Golden Chicken

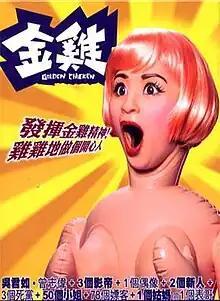
DVD cover art

Golden Chicken (金雞 "gam1 gai1") is a 2002 Hong Kong comedy-drama film directed by Samson Chiu starring Sandra Ng and involving cameo appearances from Andy Lau and Eric Tsang.